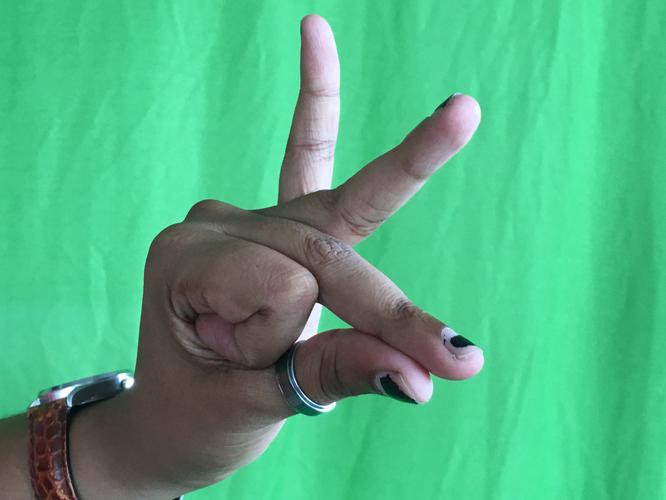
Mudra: Bramaram
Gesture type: single_hand